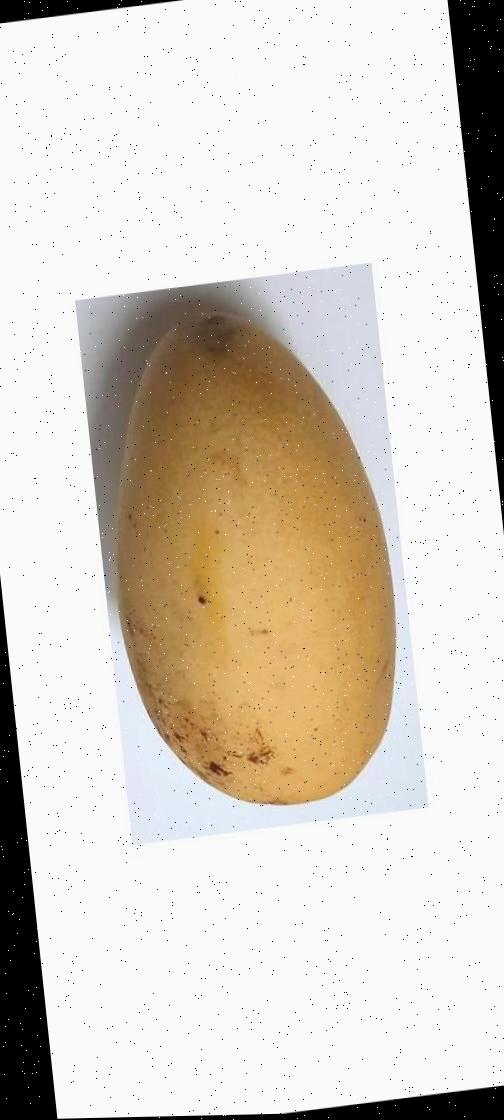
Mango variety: Katimon